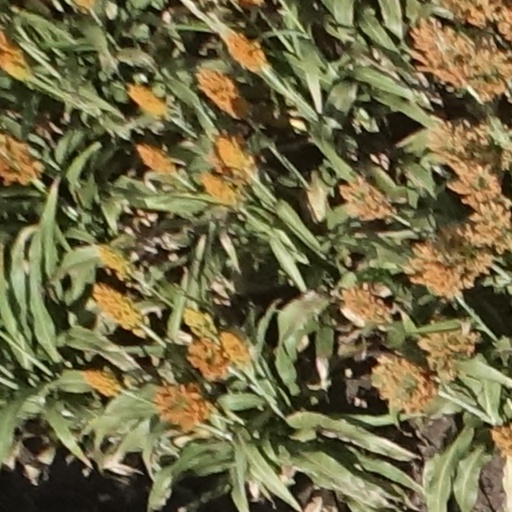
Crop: sorghum